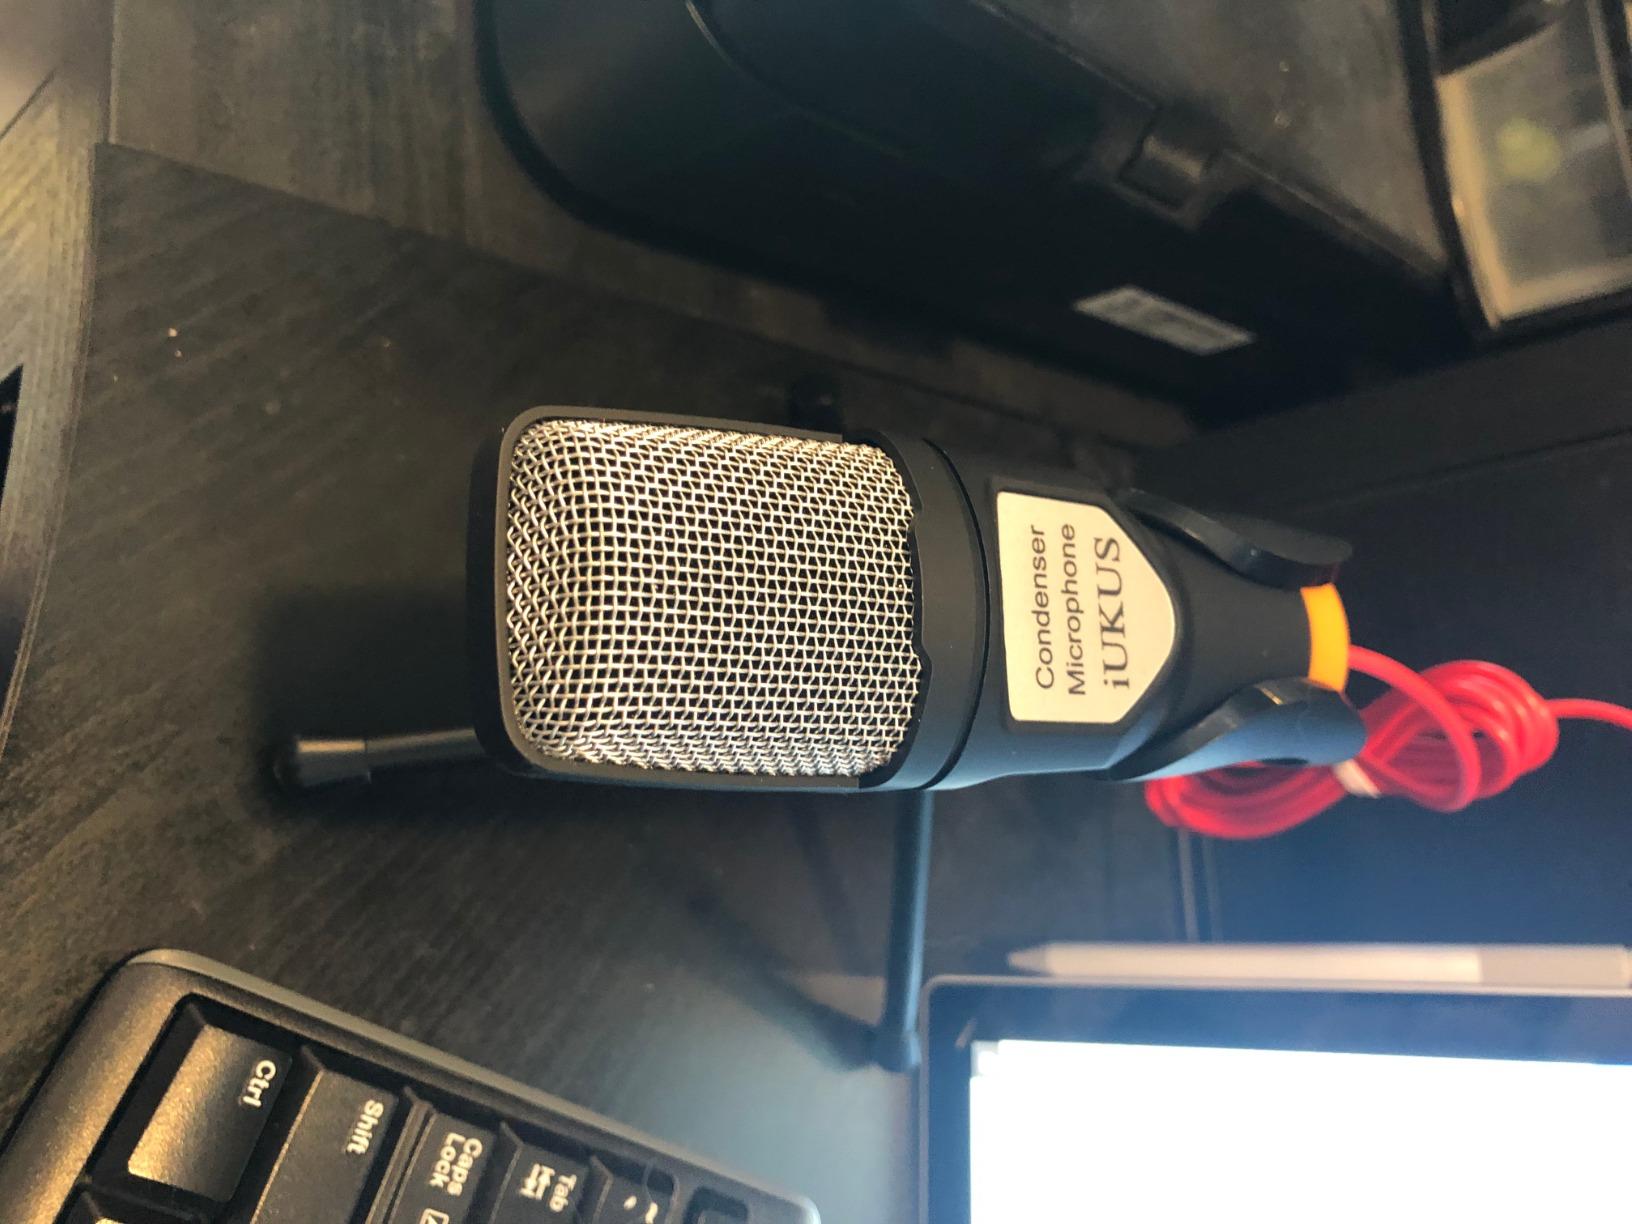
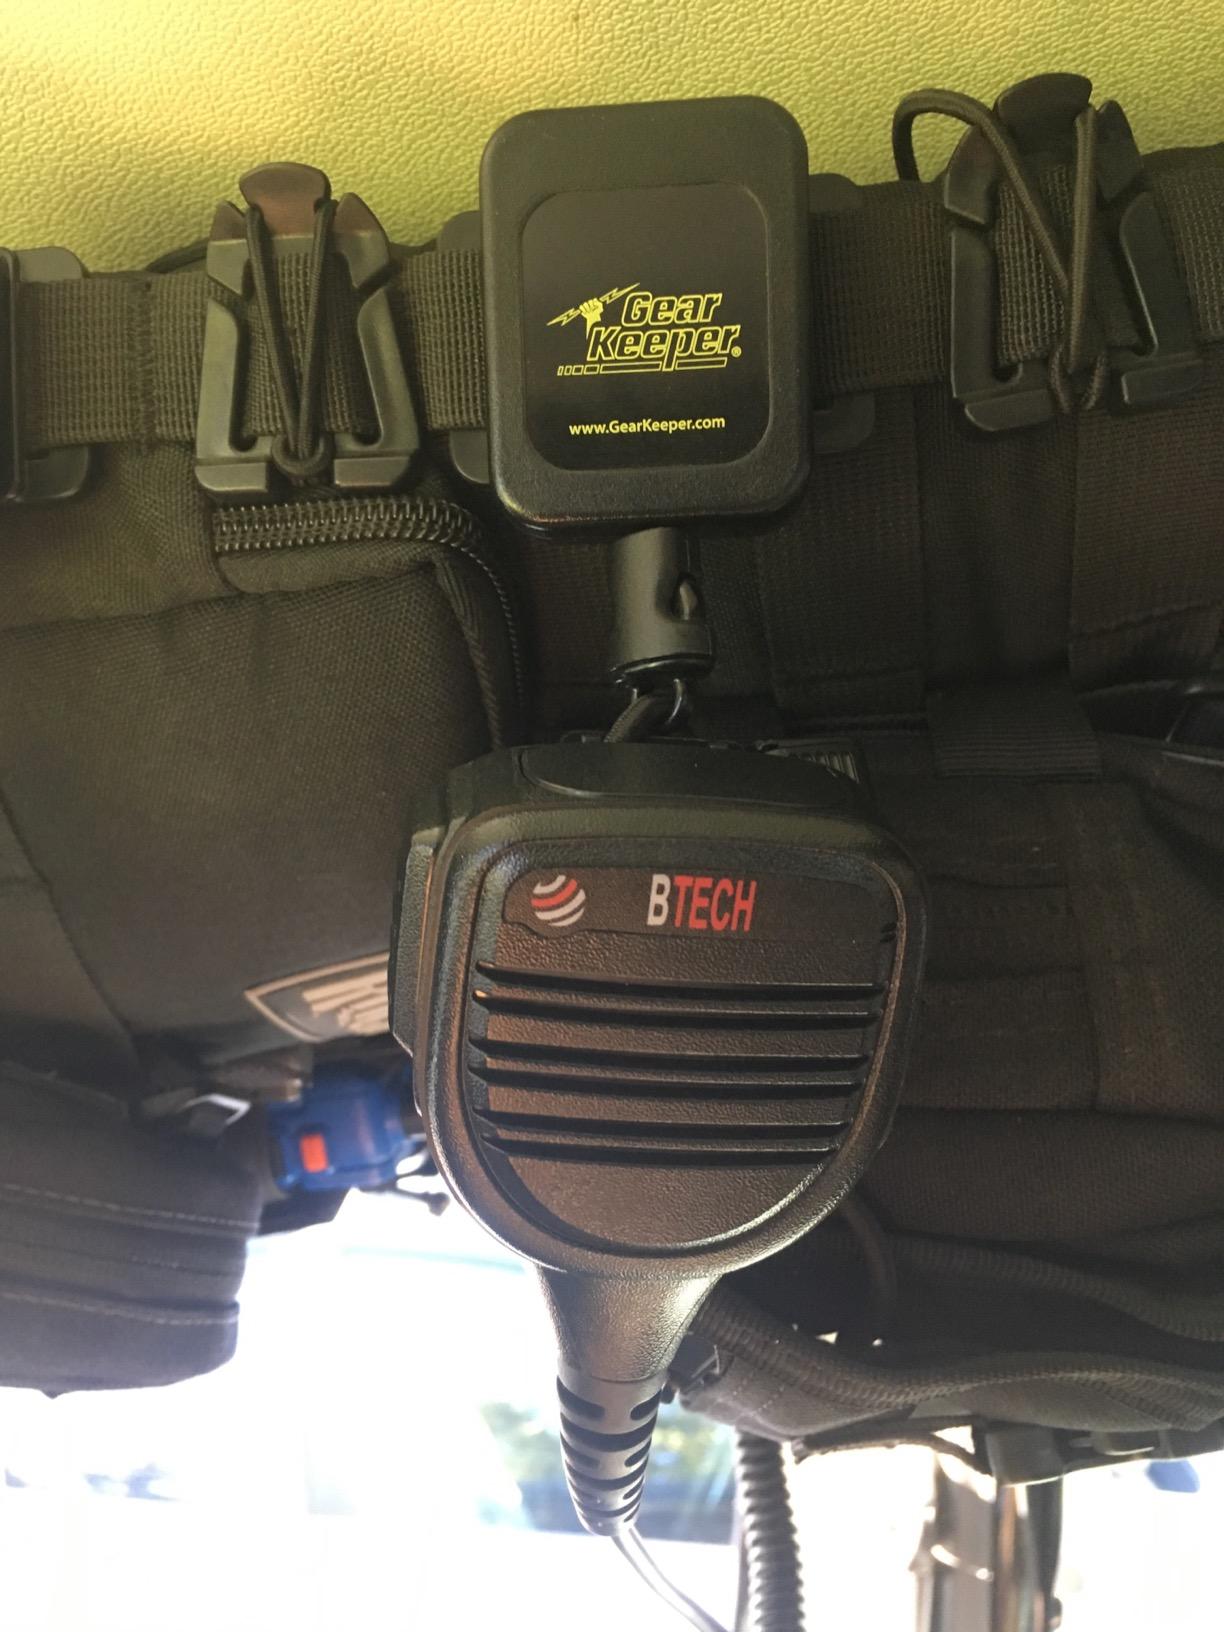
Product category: microphone
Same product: no